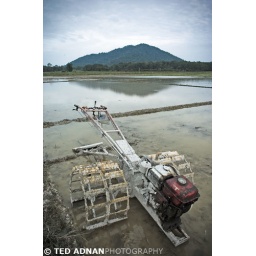
A plowing machine at rest in a rice field in a village in Kelantan. 31st December 2006.